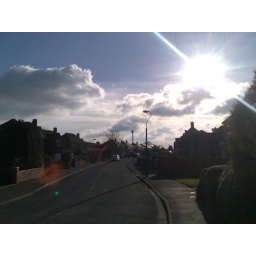
This road leads to my house in Shrewsbury